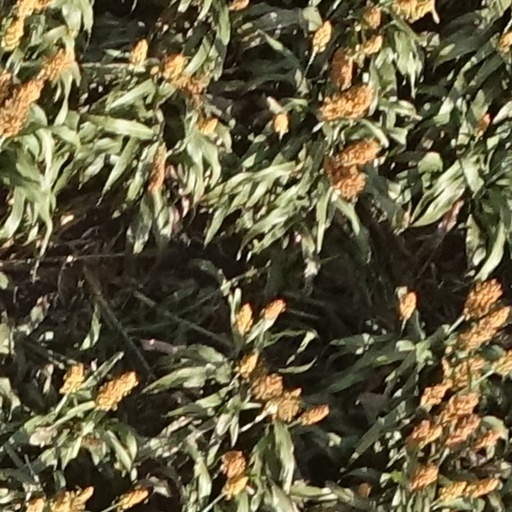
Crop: sorghum